Lahnstein

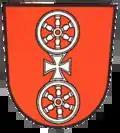
Coat of arms of Oberlahnstein before 1969, with the Wheel of Mainz

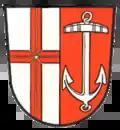
Coat of arms of Niederlahnstein before 1969, with the Cross of Trier

In the Carolingian Empire, the Lahn formed the border between two provinces (or "gaus"). Niederlahnstein belonged to the Engersgau, while Oberlahnstein was part of the Rheingau.